Plynlimon and Hafan Tramway

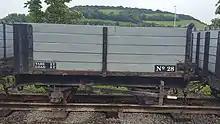
A former Plynlimon and Hafan Tramway wagon, now rebuilt as Vale of Rheidol wagon No. 28.

Some of the tramway's wagons accompanied "Talybont" to the Vale of Rheidol, and, much rebuilt, remain there to this day.